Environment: lab
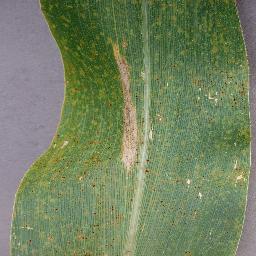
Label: northern_corn_leaf_blight